Eryosuchus

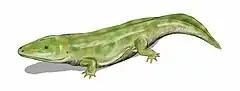
Restoration

"Eryosuchus" was named by Ochev (1966) based on the type species, "E. tverdochlebovi" from exposures of the Donguz Formation in Orenburgskaya Oblast. In the same publication, Ochev also named "E. garjainovi" and "E. antiquus", both from the same formation and oblast as "E. tverdochlebovi". Several other species previously placed in other genera have sometimes been placed in "Eryosuchus", such as ""Stanocephalosaurus"" "pronus" from Tanzania and """Stanocephalosaurus" "rajareddyi" from India, but this is largely disputed, as is the validity of "E. antiquus", which is only based on a lower jaw fragment. These species, as well as more confidently assigned species of "Eryosuchus," were sometimes placed in the expansive genera "Parotosaurus"/"Parotosuchus", which underscores the complexities of capitosaur taxonomy and the role of biogeography in formalizing such taxonomy. In the most restrictive concept of "Eryosuchus" (that of Schoch & Milner, 2000, and most other authors), "Eryosuchus" is exclusively a Russian taxon. Morales (1988) mentioned a possible new species of "Eryosuchus" that would represent the largest known, with an uncatalogued skull exceeding 1 m in length that would be one of the largest known temnospondyls; Schoch & Milner (2000) reiterated this and suggested that a description by Morales was forthcoming, but this specimen has never been described and could represent a different genus. If this specimen is not considered, the largest known specimen of "Eryosuchus" is only slightly more than 50 cm.